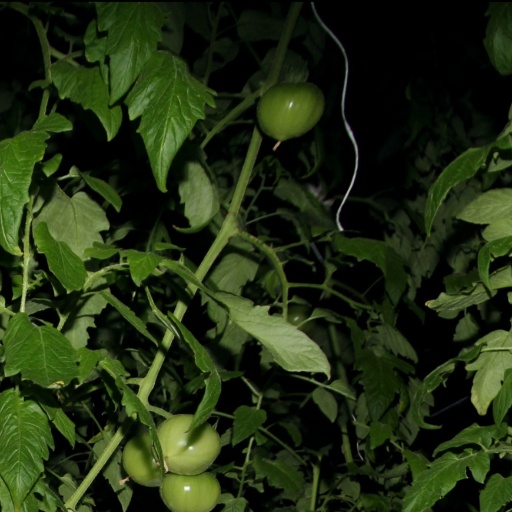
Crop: tomato